Dionysus

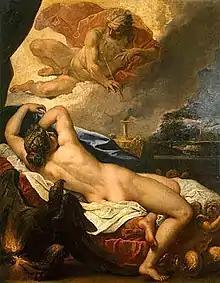
"Jove and Semele" (c. 1695) by Sebastiano Ricci

The fifth–fourth century BC philosopher Heraclitus, unifying opposites, declared that Hades and Dionysus, the very essence of indestructible life "(zoë)", are the same god. Among other evidence, Karl Kerényi notes in his book that the Homeric Hymn "To Demeter", votive marble images and epithets all link Hades to being Dionysus. He also notes that the grieving goddess Demeter refused to drink wine, as she states that it would be against "themis" (the very nature of order and justice) for her to drink wine, which is the gift of Dionysus, after Persephone's abduction because of this association; indicating that Hades may in fact have been a "cover name" for the underworld Dionysus. He suggests that this dual identity may have been familiar to those who came into contact with the Mysteries. One of the epithets of Dionysus was "Chthonios", meaning "the subterranean".